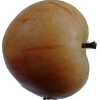
Label: Apple 14